Shukto

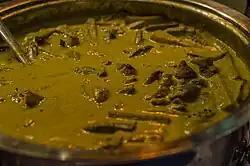

Shukto is a popular vegetable dish in Bengali cuisine usually served with rice in the West Bengal state of India and in the neighbouring country Bangladesh. It has a slightly bitter taste and is frequently served at the banquets of Bengali religious and social functions, such as annaprasana, sraddhya, or bibaha, as a part of traditional Bengali thali.